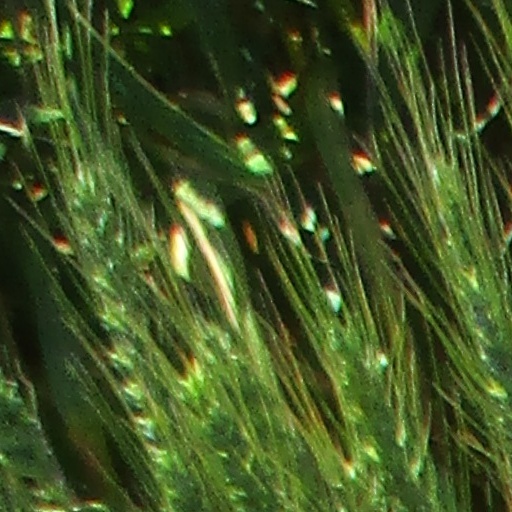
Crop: wheat